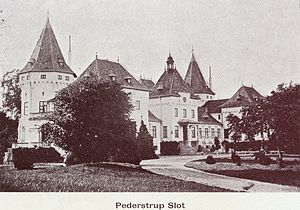
Pederstrup (Vesterborg Sogn) / Historie / Under Reventlow
Pederstrup Slot i begyndelsen af 1900-tallet inden det blev tilbageført.
Pederstrup Slot i Vesterborg sogn på Lolland
Pederstrup er en gammel hovedgård, som nævnes første gang i 1340. Gården ligger i Vesterborg Sogn, Lollands Nørre Herred, Maribo Amt, Lolland Kommune. Hovedbygningen er opført i 1813-1822 ved C.F. Hansen, ombygget i 1858 ved Ferdinand Meldahl og muremester Christian Peder Wienberg og ombygget igen i 1938-1940 ved Viggo Sten Møller. Hovedbygningen huser i dag Reventlow-Museet, der er under Museum Lolland-Falster, museet er oprettet i 1938 og avlsgården solgt fra i 1935.